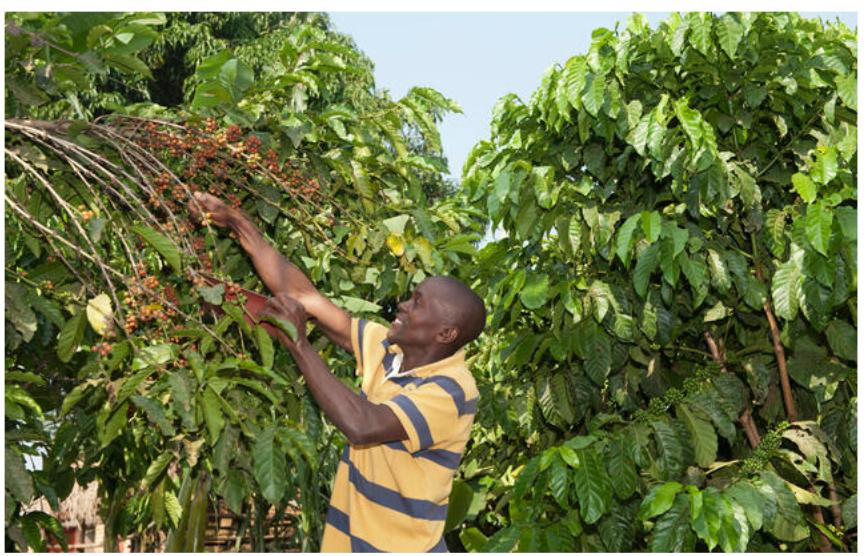
Kijana wa kiume akiwa amesimama katika shamba lililo na miti mirefu na mingi ya zao la kahawa kwa ajili ya biashara, akiwa makini katika kukagua mbegu za zao hilo kama zimeiva au kukomaa, kwa ajili ya kuvunwa na kuchakatwa na kuuzwa.